Gary Busey

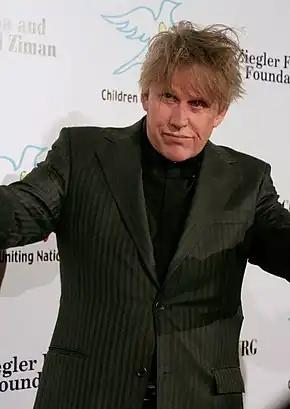
Busey in 2008

William Gary Busey (born June 29, 1944) is an American actor. He portrayed Buddy Holly in "The Buddy Holly Story" (1978), for which he was nominated for the Academy Award for Best Actor and won the National Society of Film Critics Award for Best Actor. His other starring roles include "A Star Is Born" (1976), "D.C. Cab" (1983), "Silver Bullet" (1985), "Eye of the Tiger" (1986), "Lethal Weapon" (1987), "Hider in the House" (1989), "Predator 2" (1990), "Point Break" (1991), "Under Siege" (1992), "The Firm" (1993), "Drop Zone" (1994), "Black Sheep" (1996) and "Lost Highway" (1997).